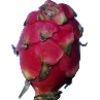
Label: red_pitahaya